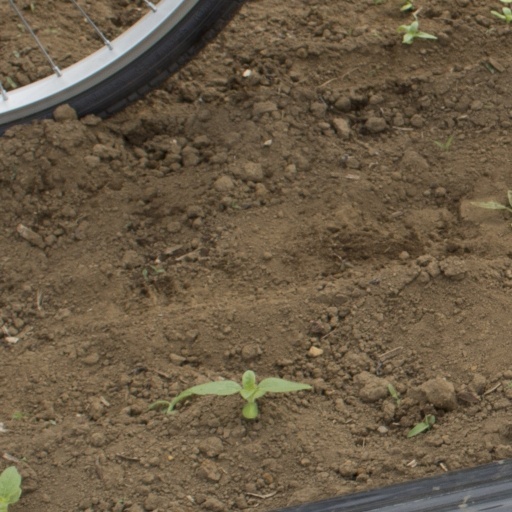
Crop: Jerusalem artichoke